Content editing

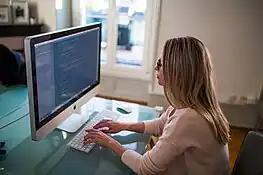
Comprehensive editing being displayed in the workforce.

Content editing does not typically involve the use of a handbook, guide, or manual, and instead, focuses on what will make the substance of the text more understandable based on the subjective assessment of the editor. The process often requires changes based on rhetorical questions related to improvements in understanding and functionality. Content editing focuses on the general conceptual intent, content, organization, and writing style of the text in consideration. Within content editing, different levels and types of edits can be classified based on systematic methods. These methods can be used in the management of companies and organizations to ensure they have a structured way of editing for their editors.